Izumi-ku, Yokohama

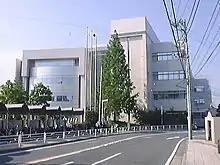
Izumi Ward Office

Izumi Ward is located in eastern Kanagawa Prefecture, and on the central-western borders of the city of Yokohama. The area is largely flatland, with scattered small hills.